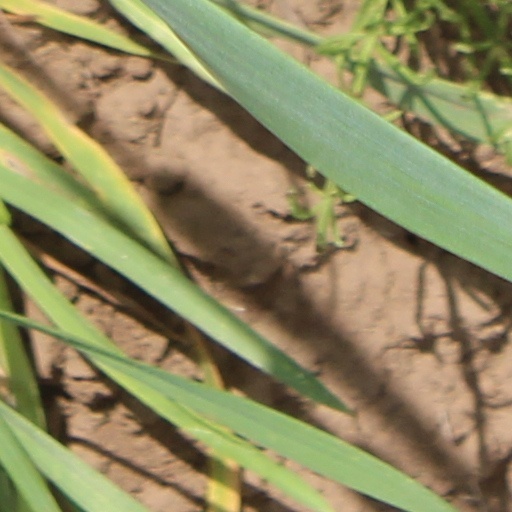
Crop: wheat